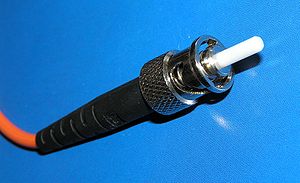
Dupsko
Det hvide rør er en dupsko med et hul i centrum på lidt mere end 0,125 μm. I dette hul er der limet en optiske fiber fast, hvorefter keramik dupsko og fiber er slebet og poleret. De fleste af optiske fibre (2000-2017) har en diameter på 0,125 μm.)
En dupsko er en hul dup. Dupsko hedder på engelsk ferrule.